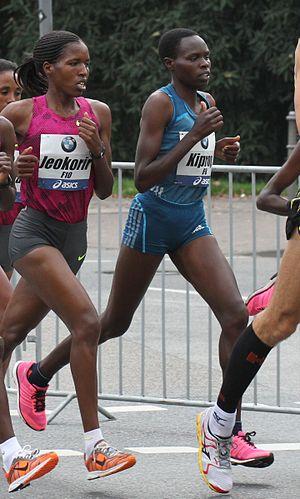
Helah Kiprop est une athlète kényane, spécialiste des courses de fond.